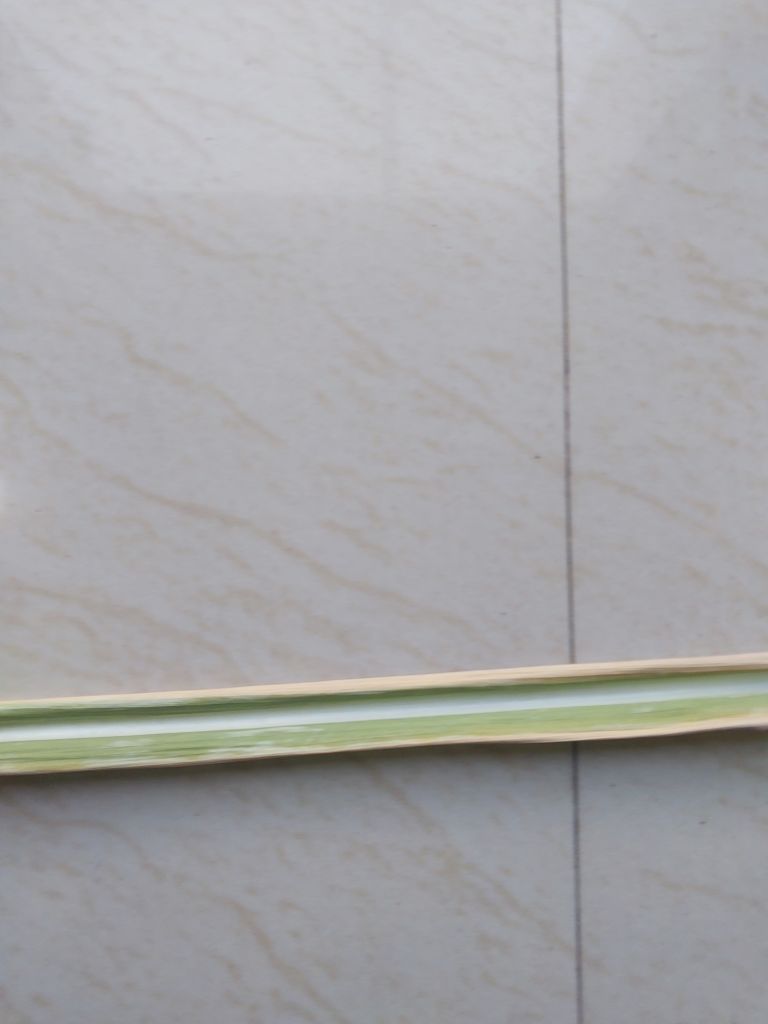
Label: Banded Chlorosis